Port Security Unit

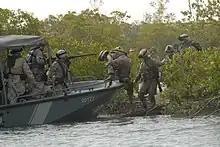
Port Security Unit 305, extract Marine Security Forces (FAST) Company during a joint training exercise.

In addition to completing A-school training for their respective billets, members of Port Security Units receive training at the Marine Corps Base Camp Lejeune's Special Missions Training Center (SMTC). Training at SMTC includes close-quarters combat, military operations in urban terrain (MOUT), CBRN defense, tactical combat casualty care (TCCC), tactical coxswain, opposing force (OPFOR) tactical coxswain, tactical bow gunner, land navigation, Entry Control Points (ECP), vehicle searches, rear area security, crew-served weapons, convoy operations, patrolling, individual movements, & squad movements. Practical and live fire training exercises are also conducted.